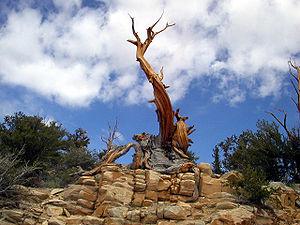
Le pin Bristlecone ou pin de Bristlecone est un arbre appartenant au genre Pinus et à la famille des Pinacées.